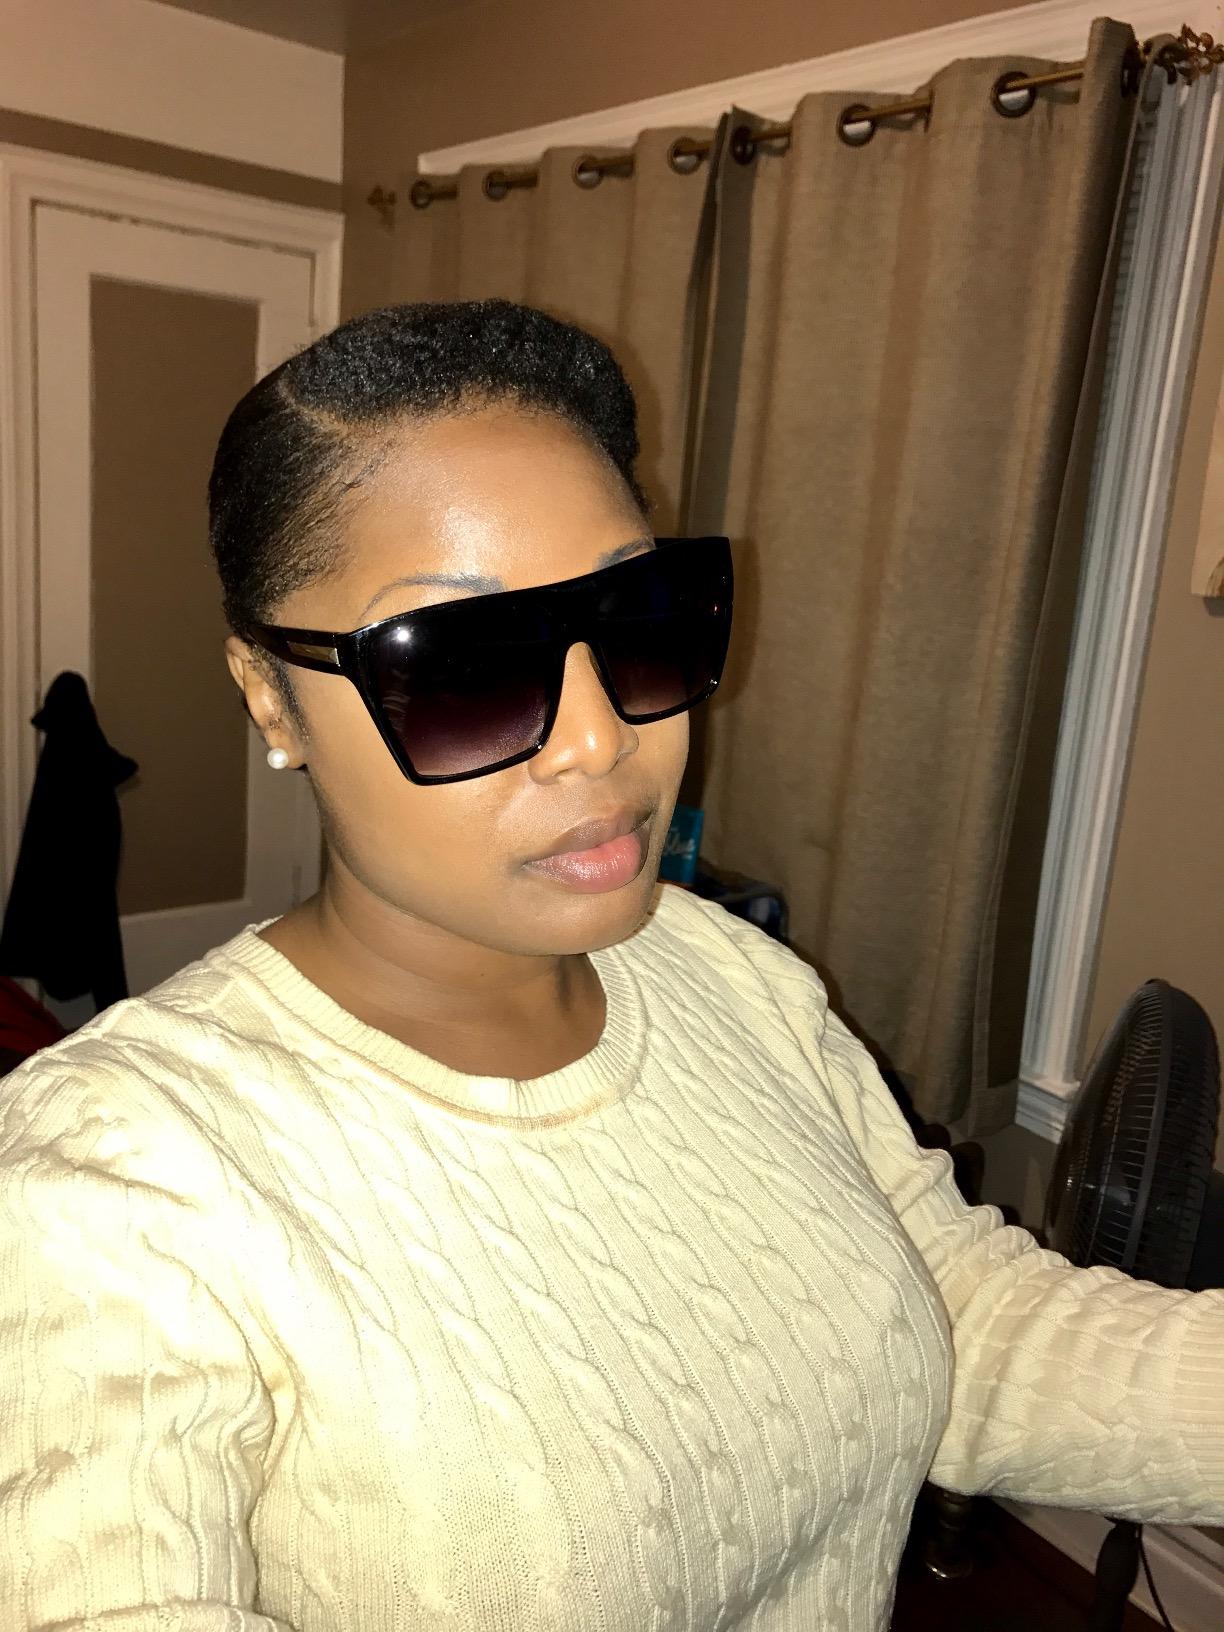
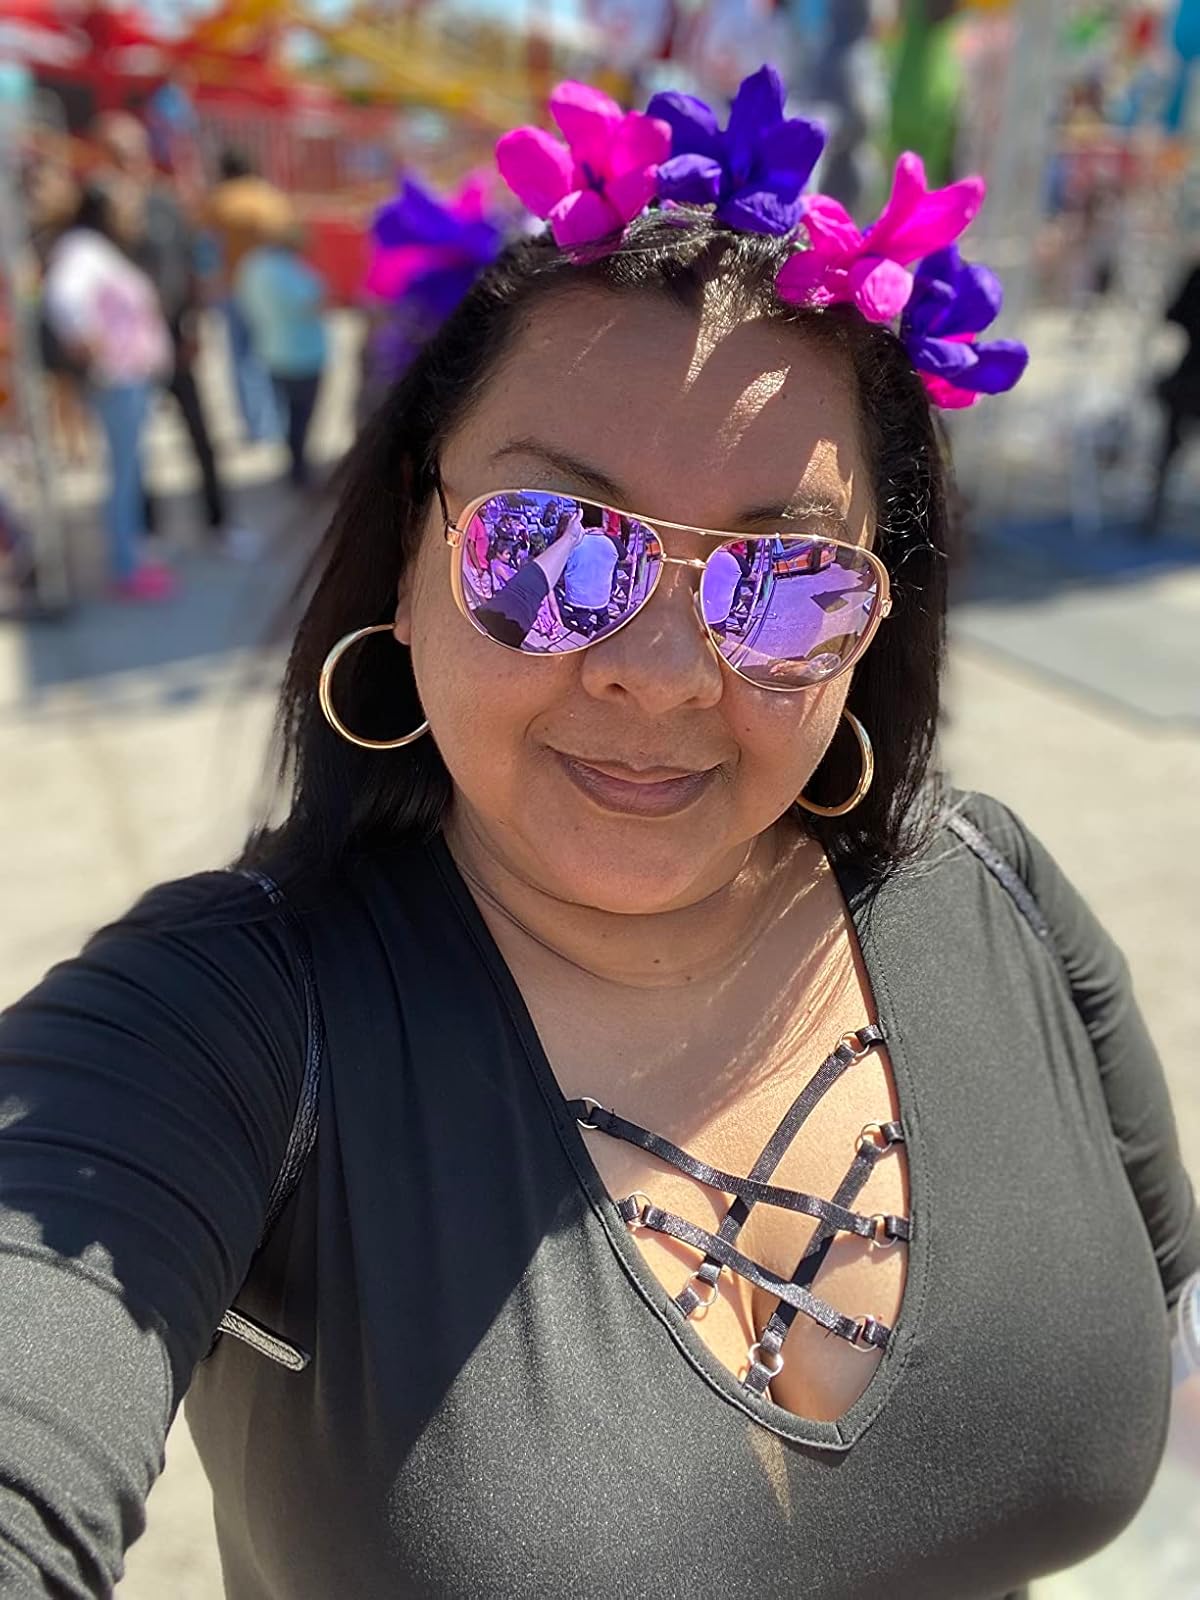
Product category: accessories_sunglasses
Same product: no